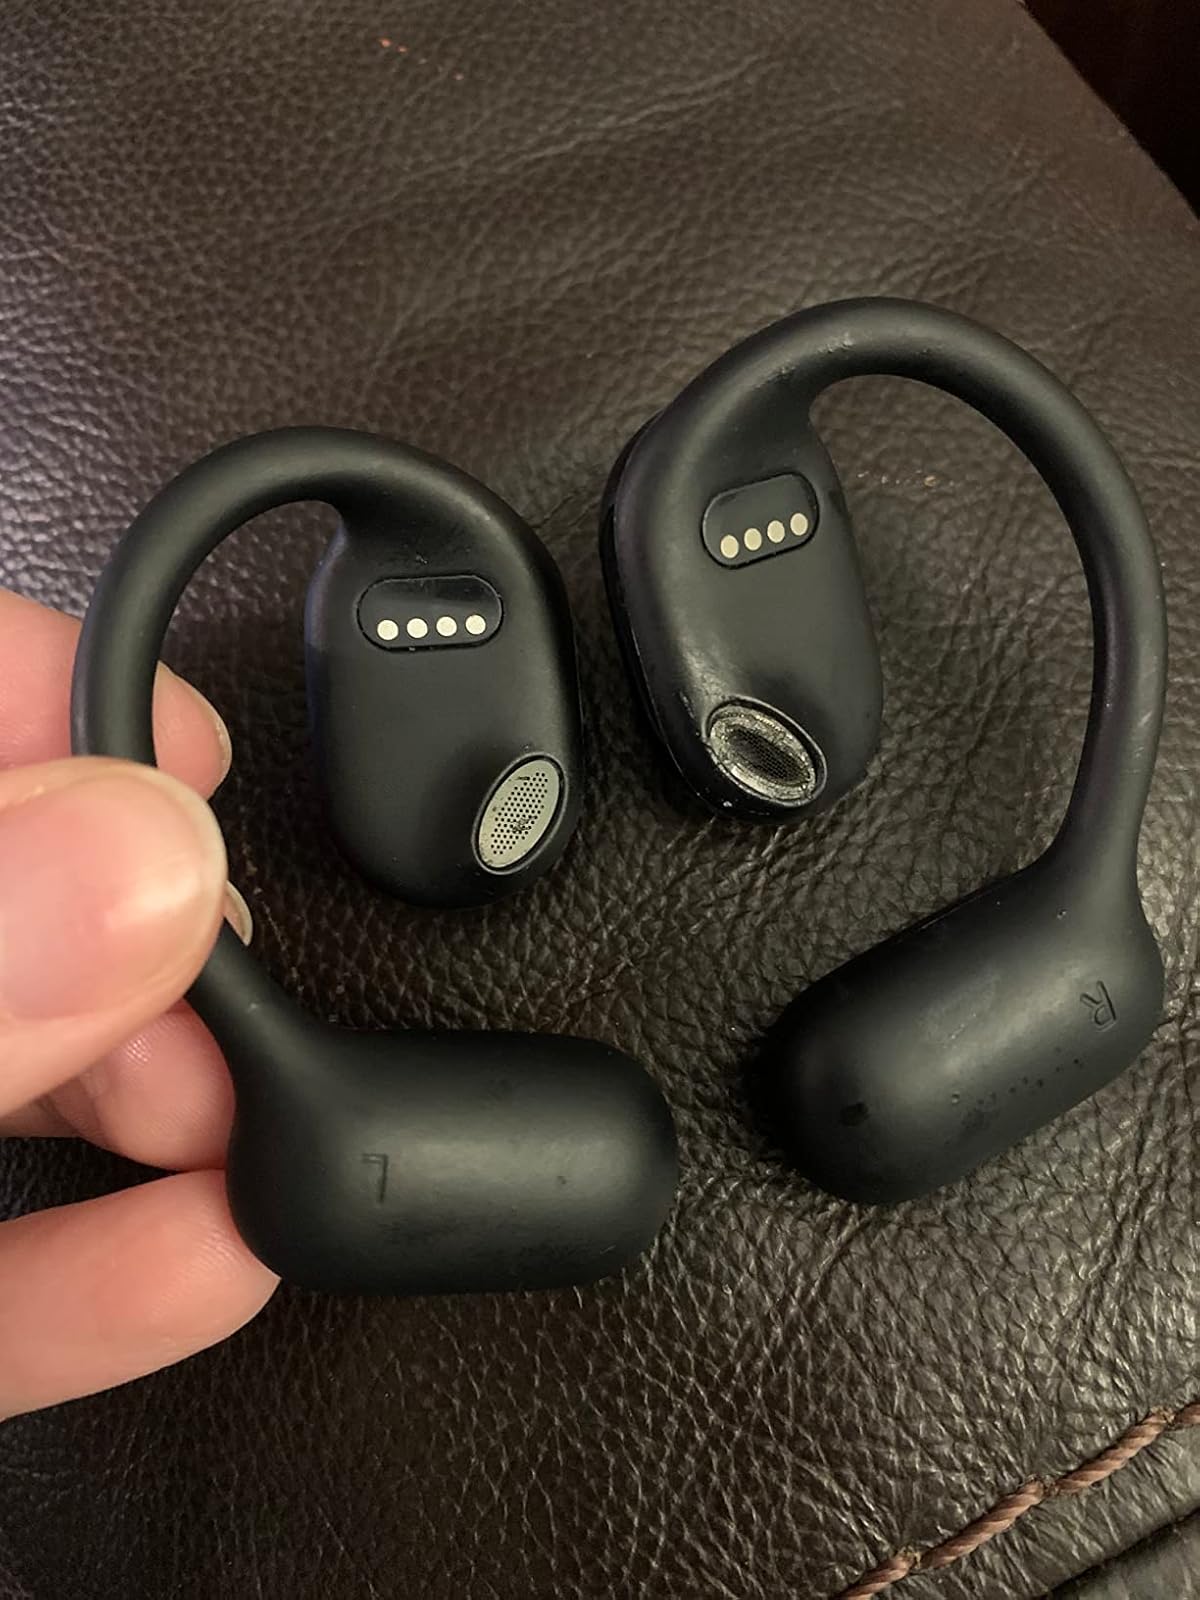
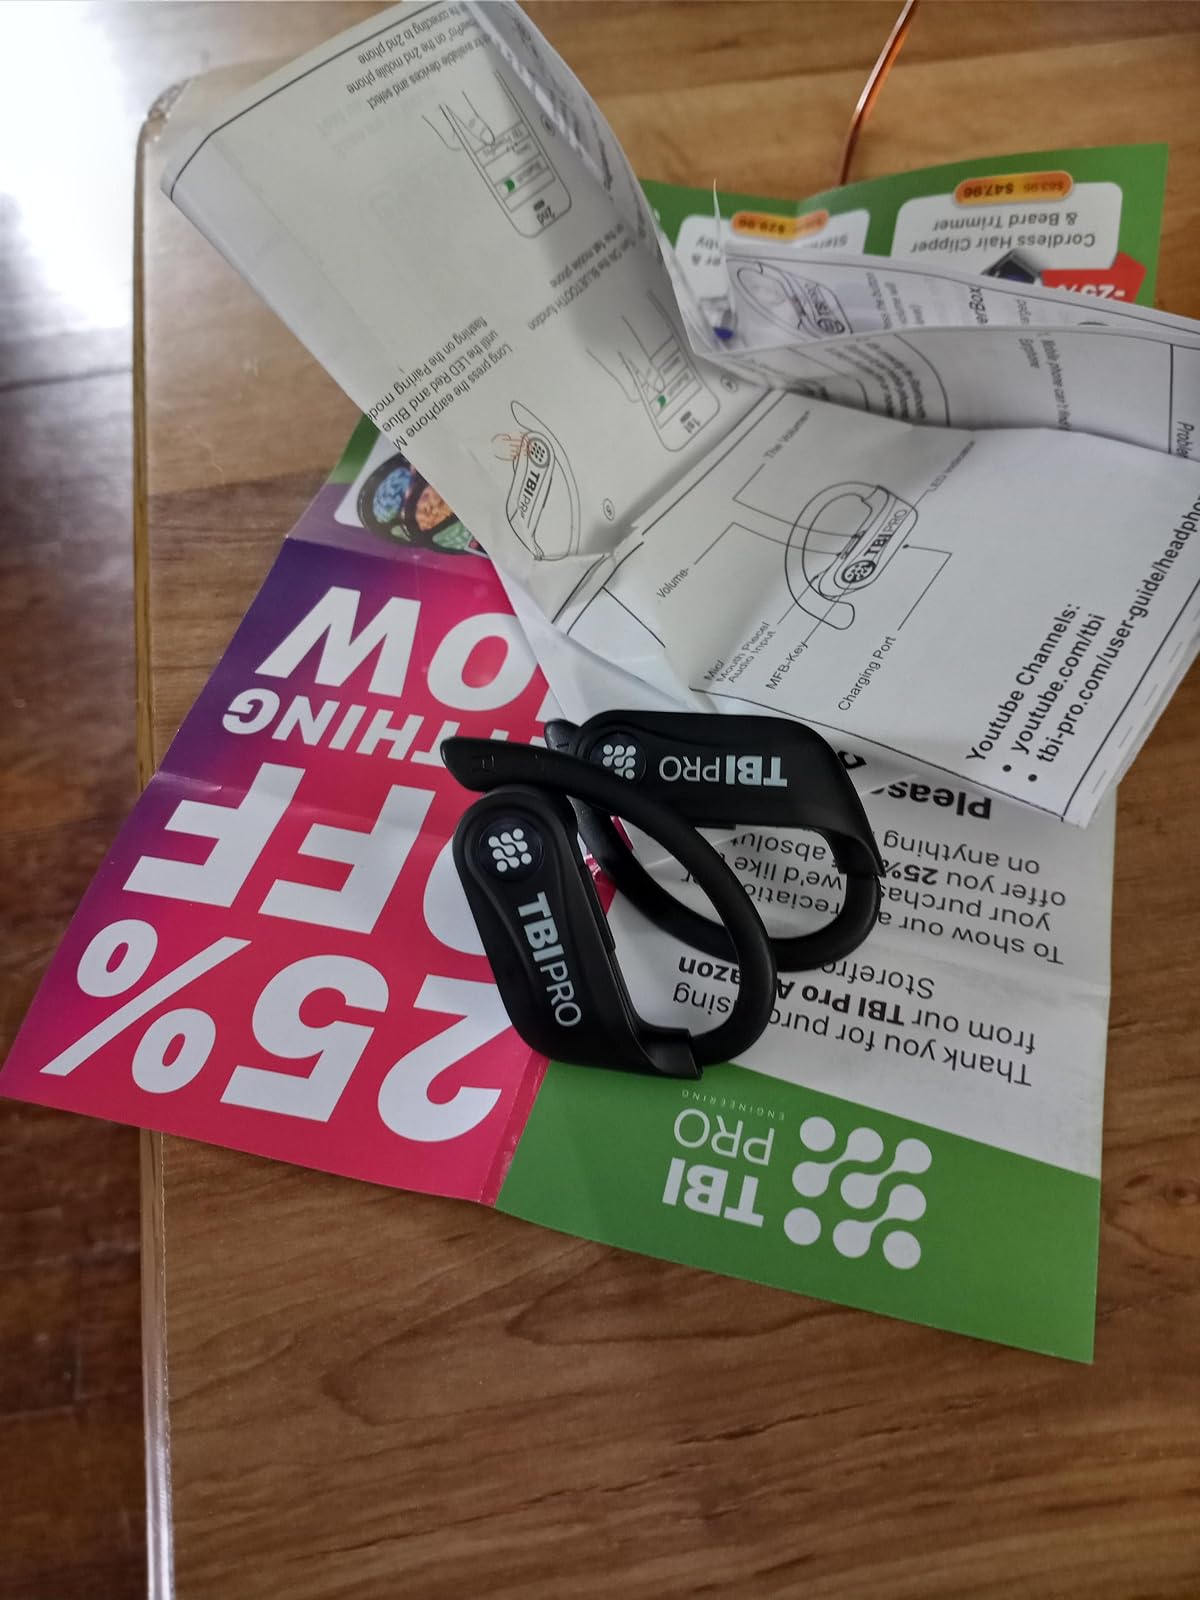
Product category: earbuds
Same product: no